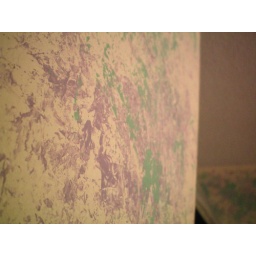
wall in my bathroom